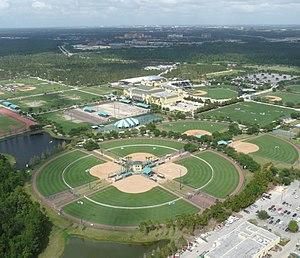
L'ESPN Wide World of Sports Complex est un complexe sportif ouvert le 1ᵉʳ mai 1997 au Walt Disney World Resort en Floride. En 2010, il a été renommé ESPN, filiale de Disney spécialisée dans le sport.